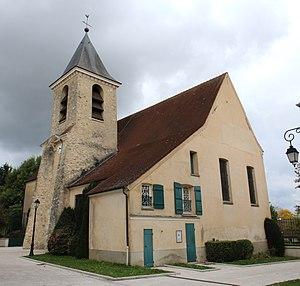
Église Saint-Nicolas de Chessy, Seine-et-Marne.
Chessy est une commune française située dans le département de Seine-et-Marne en région Île-de-France. Chessy fait partie du secteur 4 de la ville nouvelle de Marne-la-Vallée, appelé Val d'Europe, et de la communauté d'agglomération Val d'Europe Agglomération. Elle accueille sur son territoire une grande partie du complexe de loisirs Disneyland Paris.